Andy Bechtolsheim

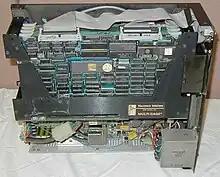
Early Sun workstation hardware

At Stanford, Bechtolsheim designed a powerful computer (called a workstation) with built-in networking called the SUN workstation, a name derived from the initials for the Stanford University Network. It was inspired by the Xerox Alto computer developed at the Xerox Palo Alto Research Center. Bechtolsheim was a "no fee consultant" at Xerox, meaning he was not remunerated directly but had free access to the research being done there. At the time, Lynn Conway was using workstations to design very-large-scale integration (VLSI) circuits.